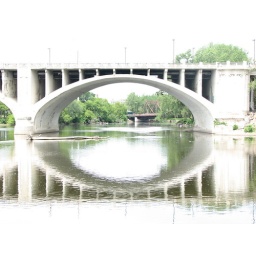
3rd Avenue bridge and her reflection in the Mississippi river